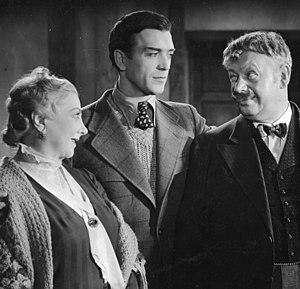
L’histoire du cinéma polonais est presque aussi longue que celle de la cinématographie car inaugurée par l'invention du pléographe par Kazimierz Prószyński en 1894 avant même le célèbre cinématographe des frères Lumière.